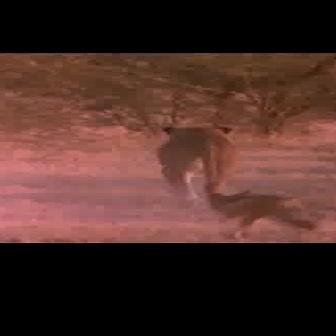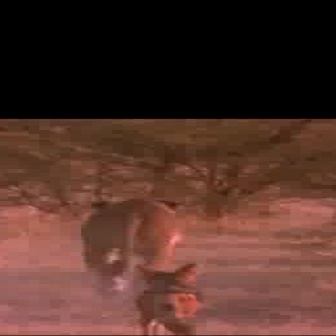
  Please identify the target specified by the bounding box [154,124,235,205] in the first image and locate it in the second image. Return the coordinates in [x_min,y_min,x_max,y_max] format.
Answer: [78,198,180,300]